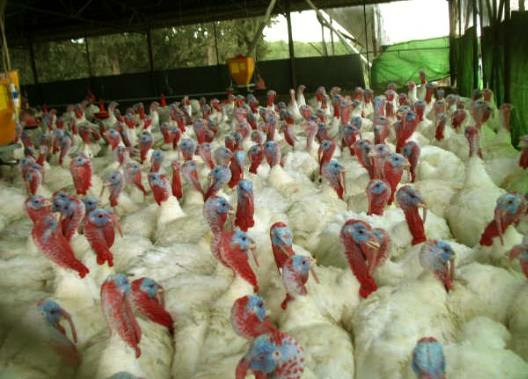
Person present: No